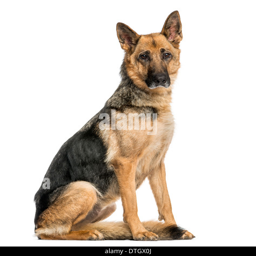
old skinny shepherd dog sitting , looking at the camera , against white background